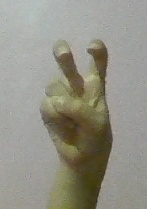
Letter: toot